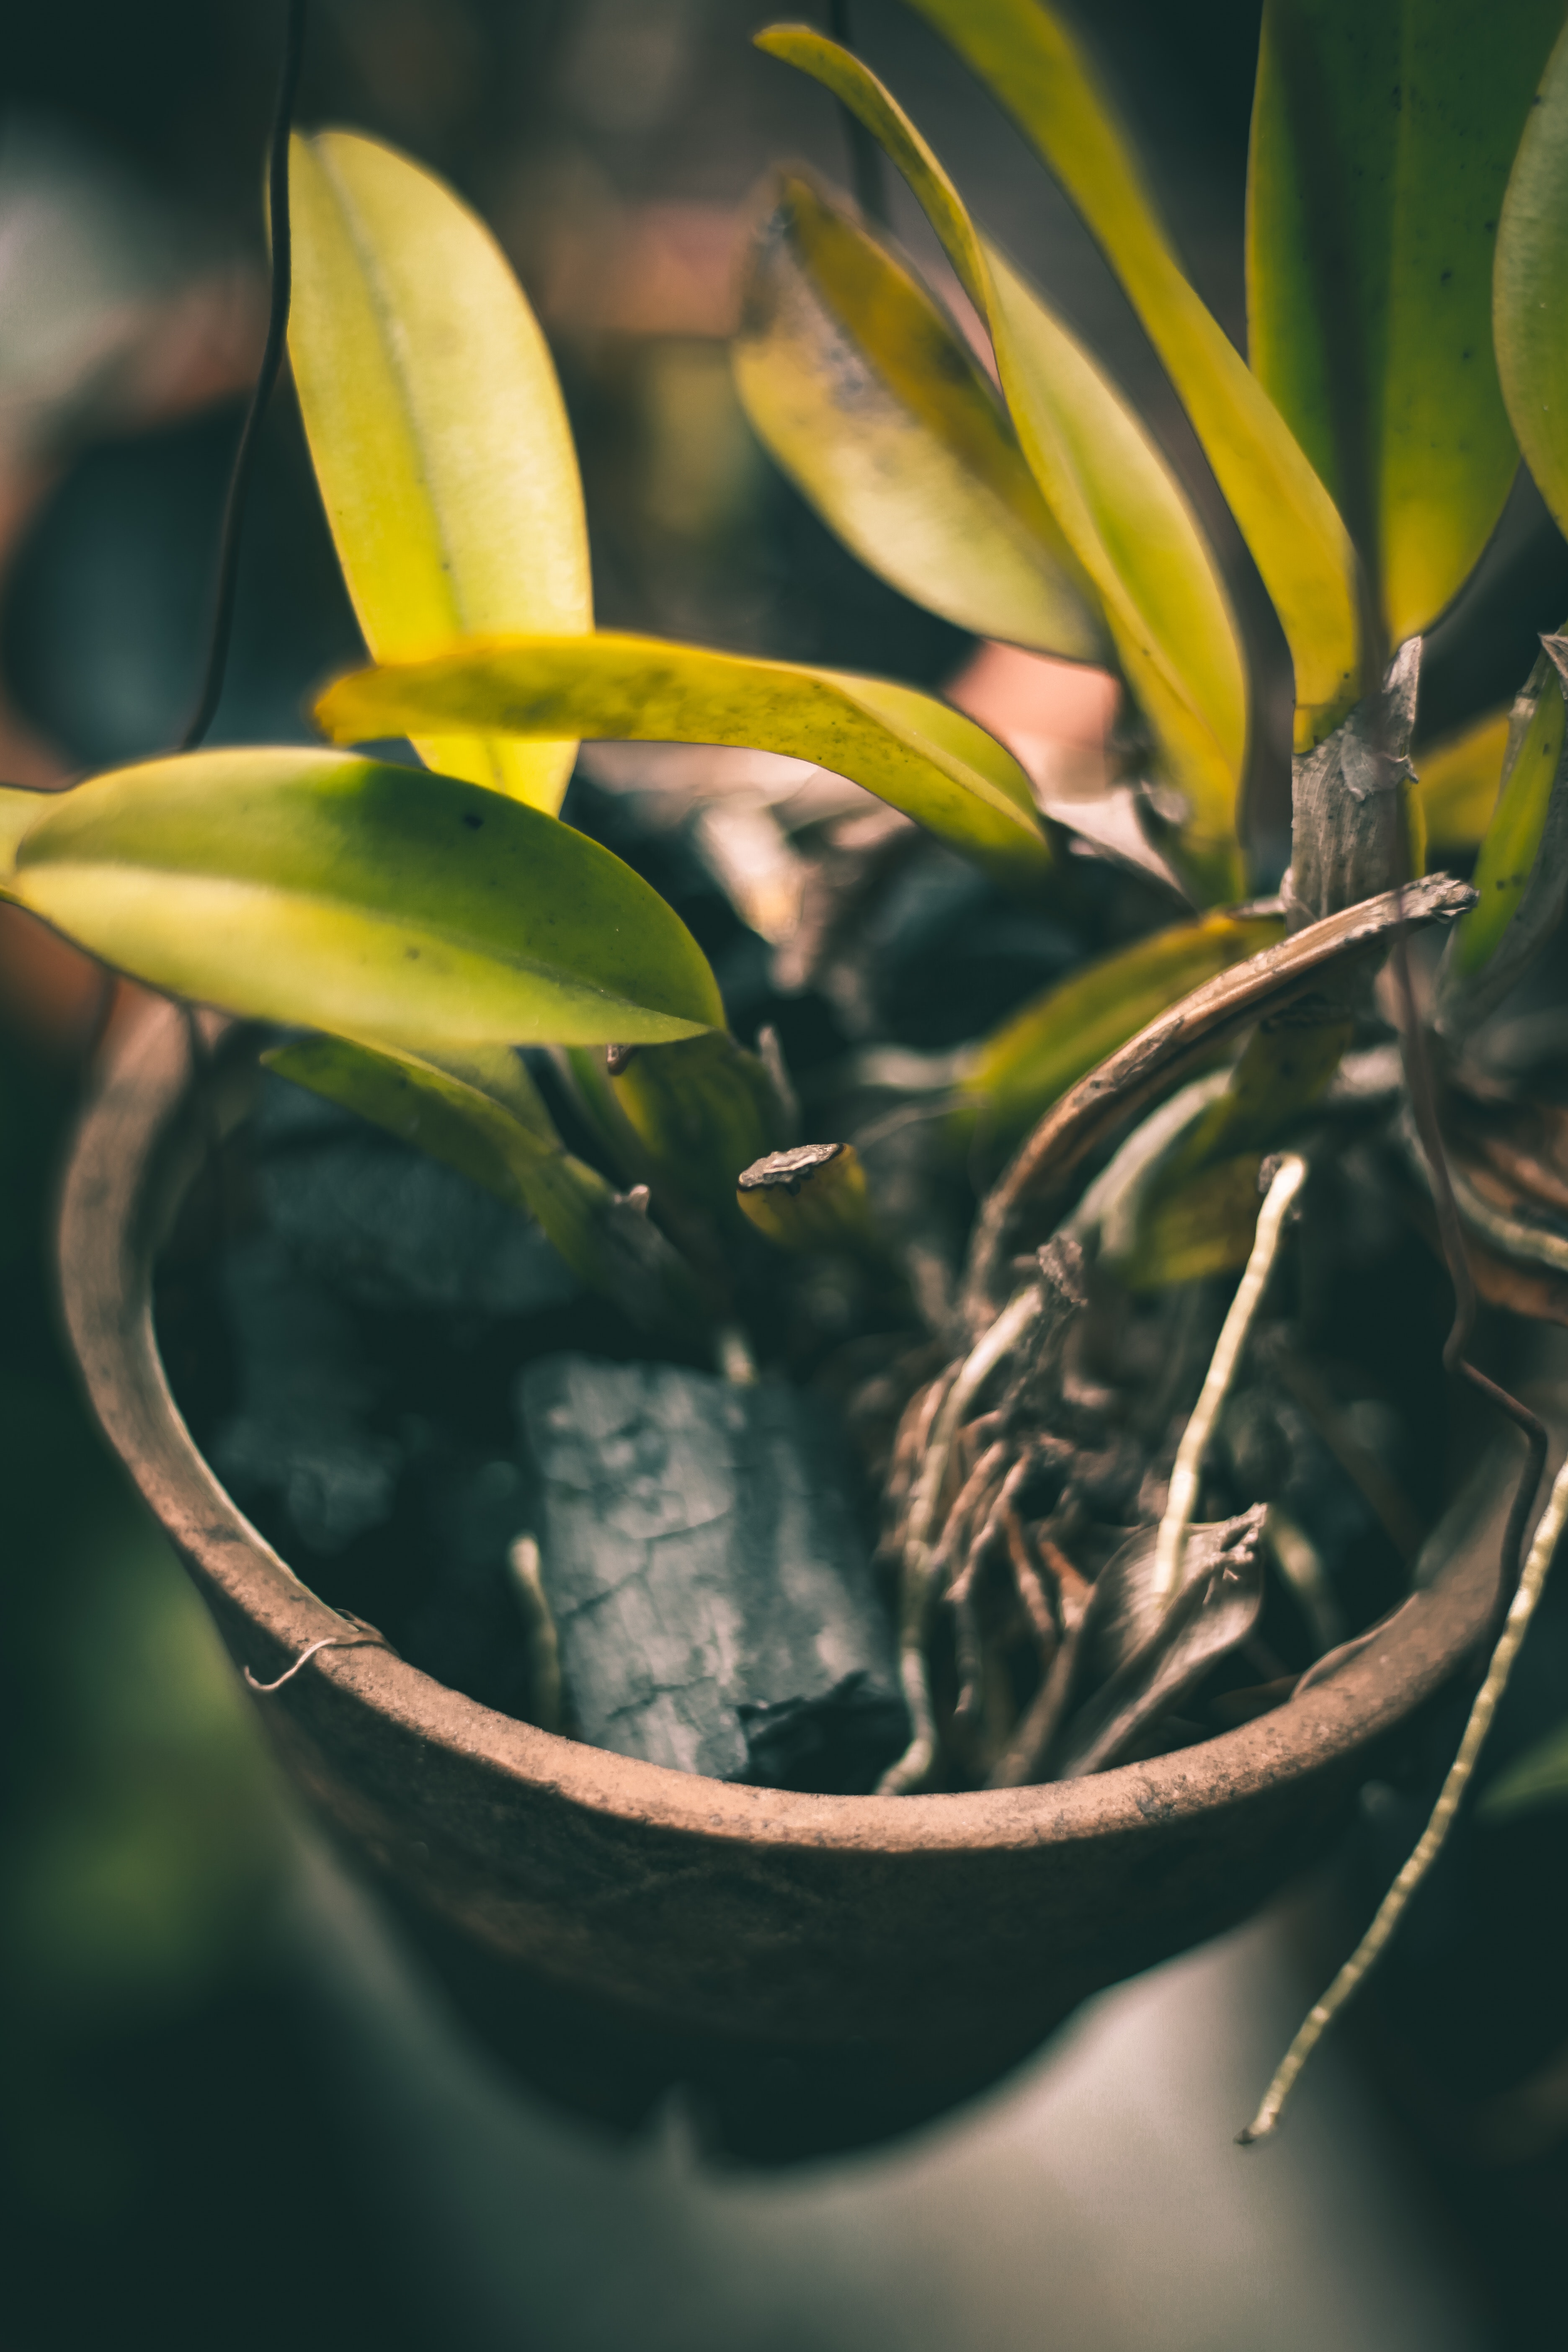
flower, plant, botany, leaf, flowering plant, houseplant, terrestrial plant, nepenthes, orchid, plant stem